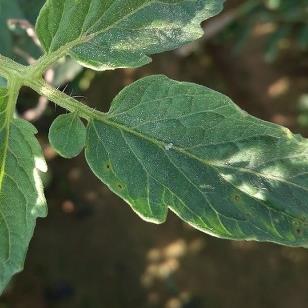
Crop: Tomato
Condition: alternaria-d